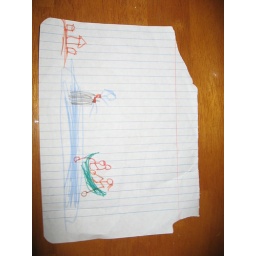
&amp;quot;we are camping&amp;quot; and Papa, Mama and Gosha are in the boat and I am sitting on a rock&amp;quot;.